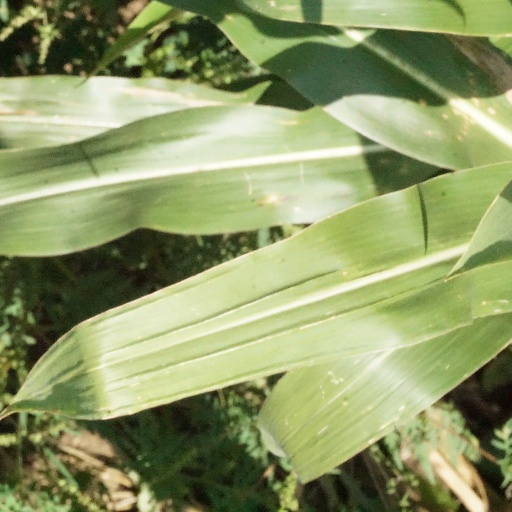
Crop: maize; corn